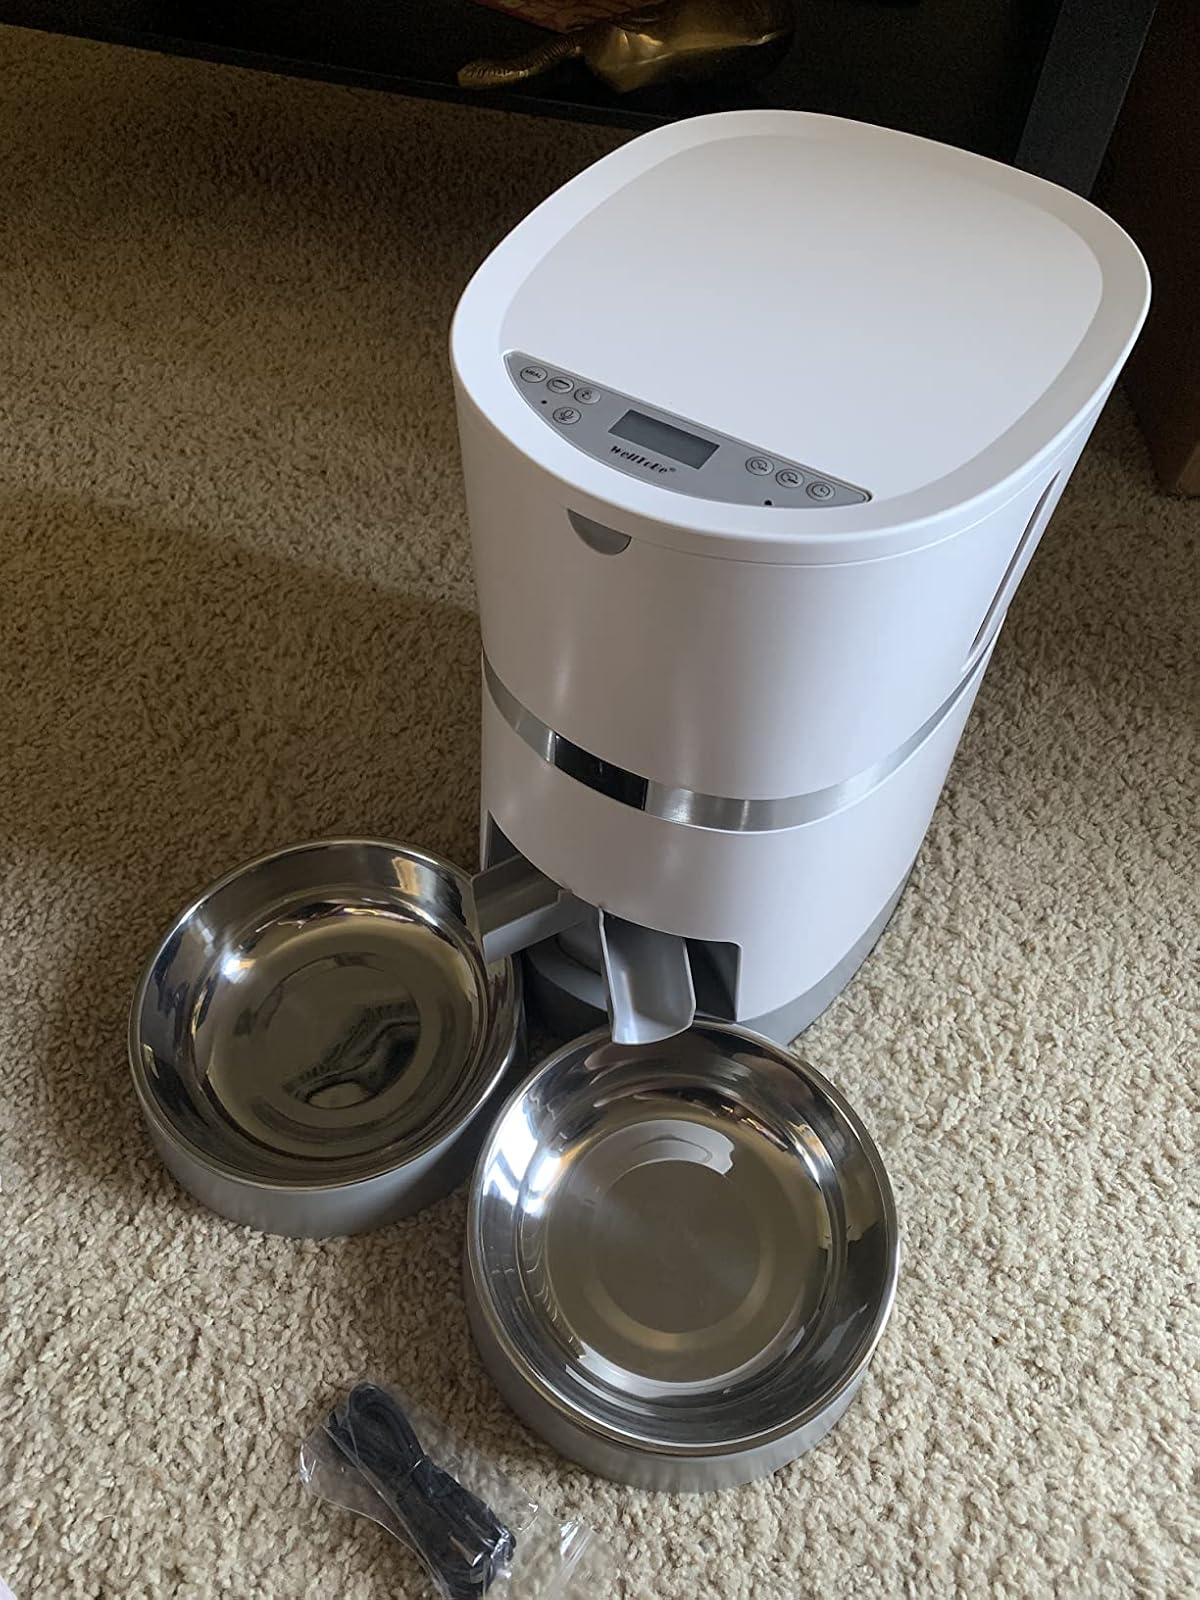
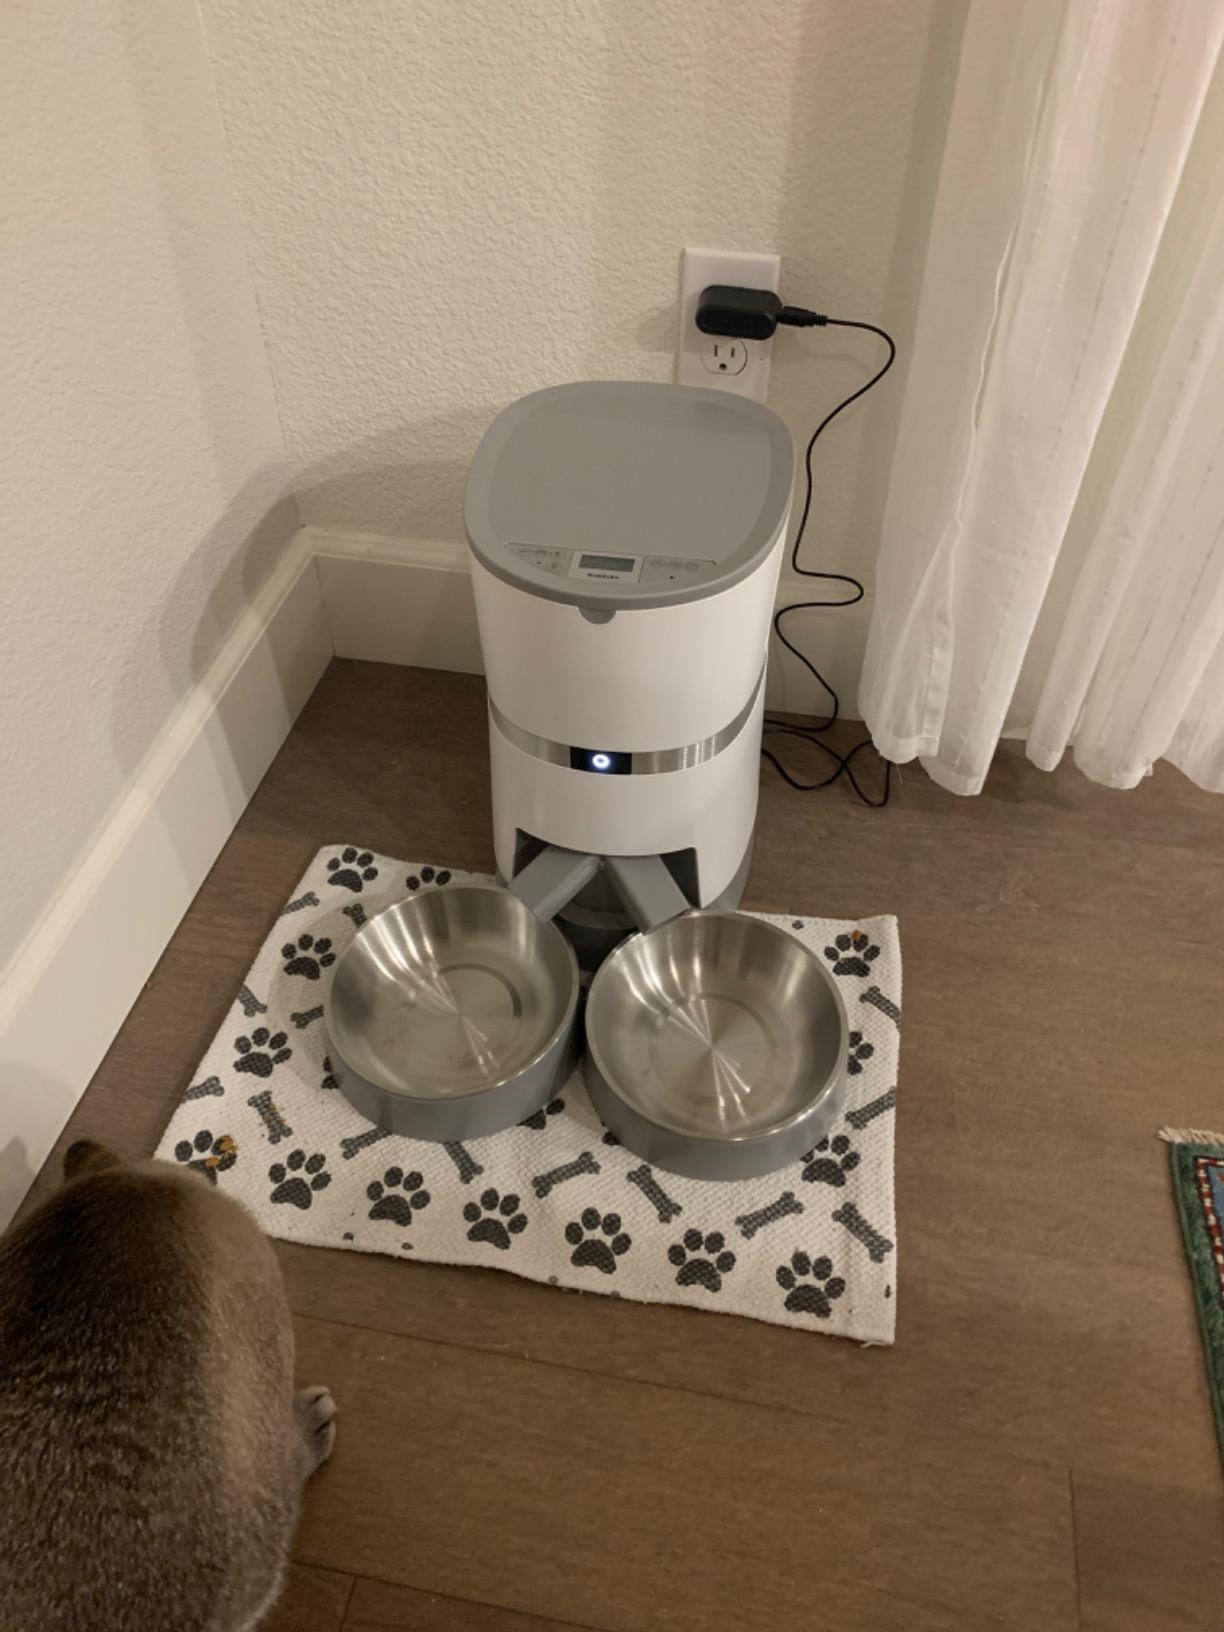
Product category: items_feeder
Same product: yes